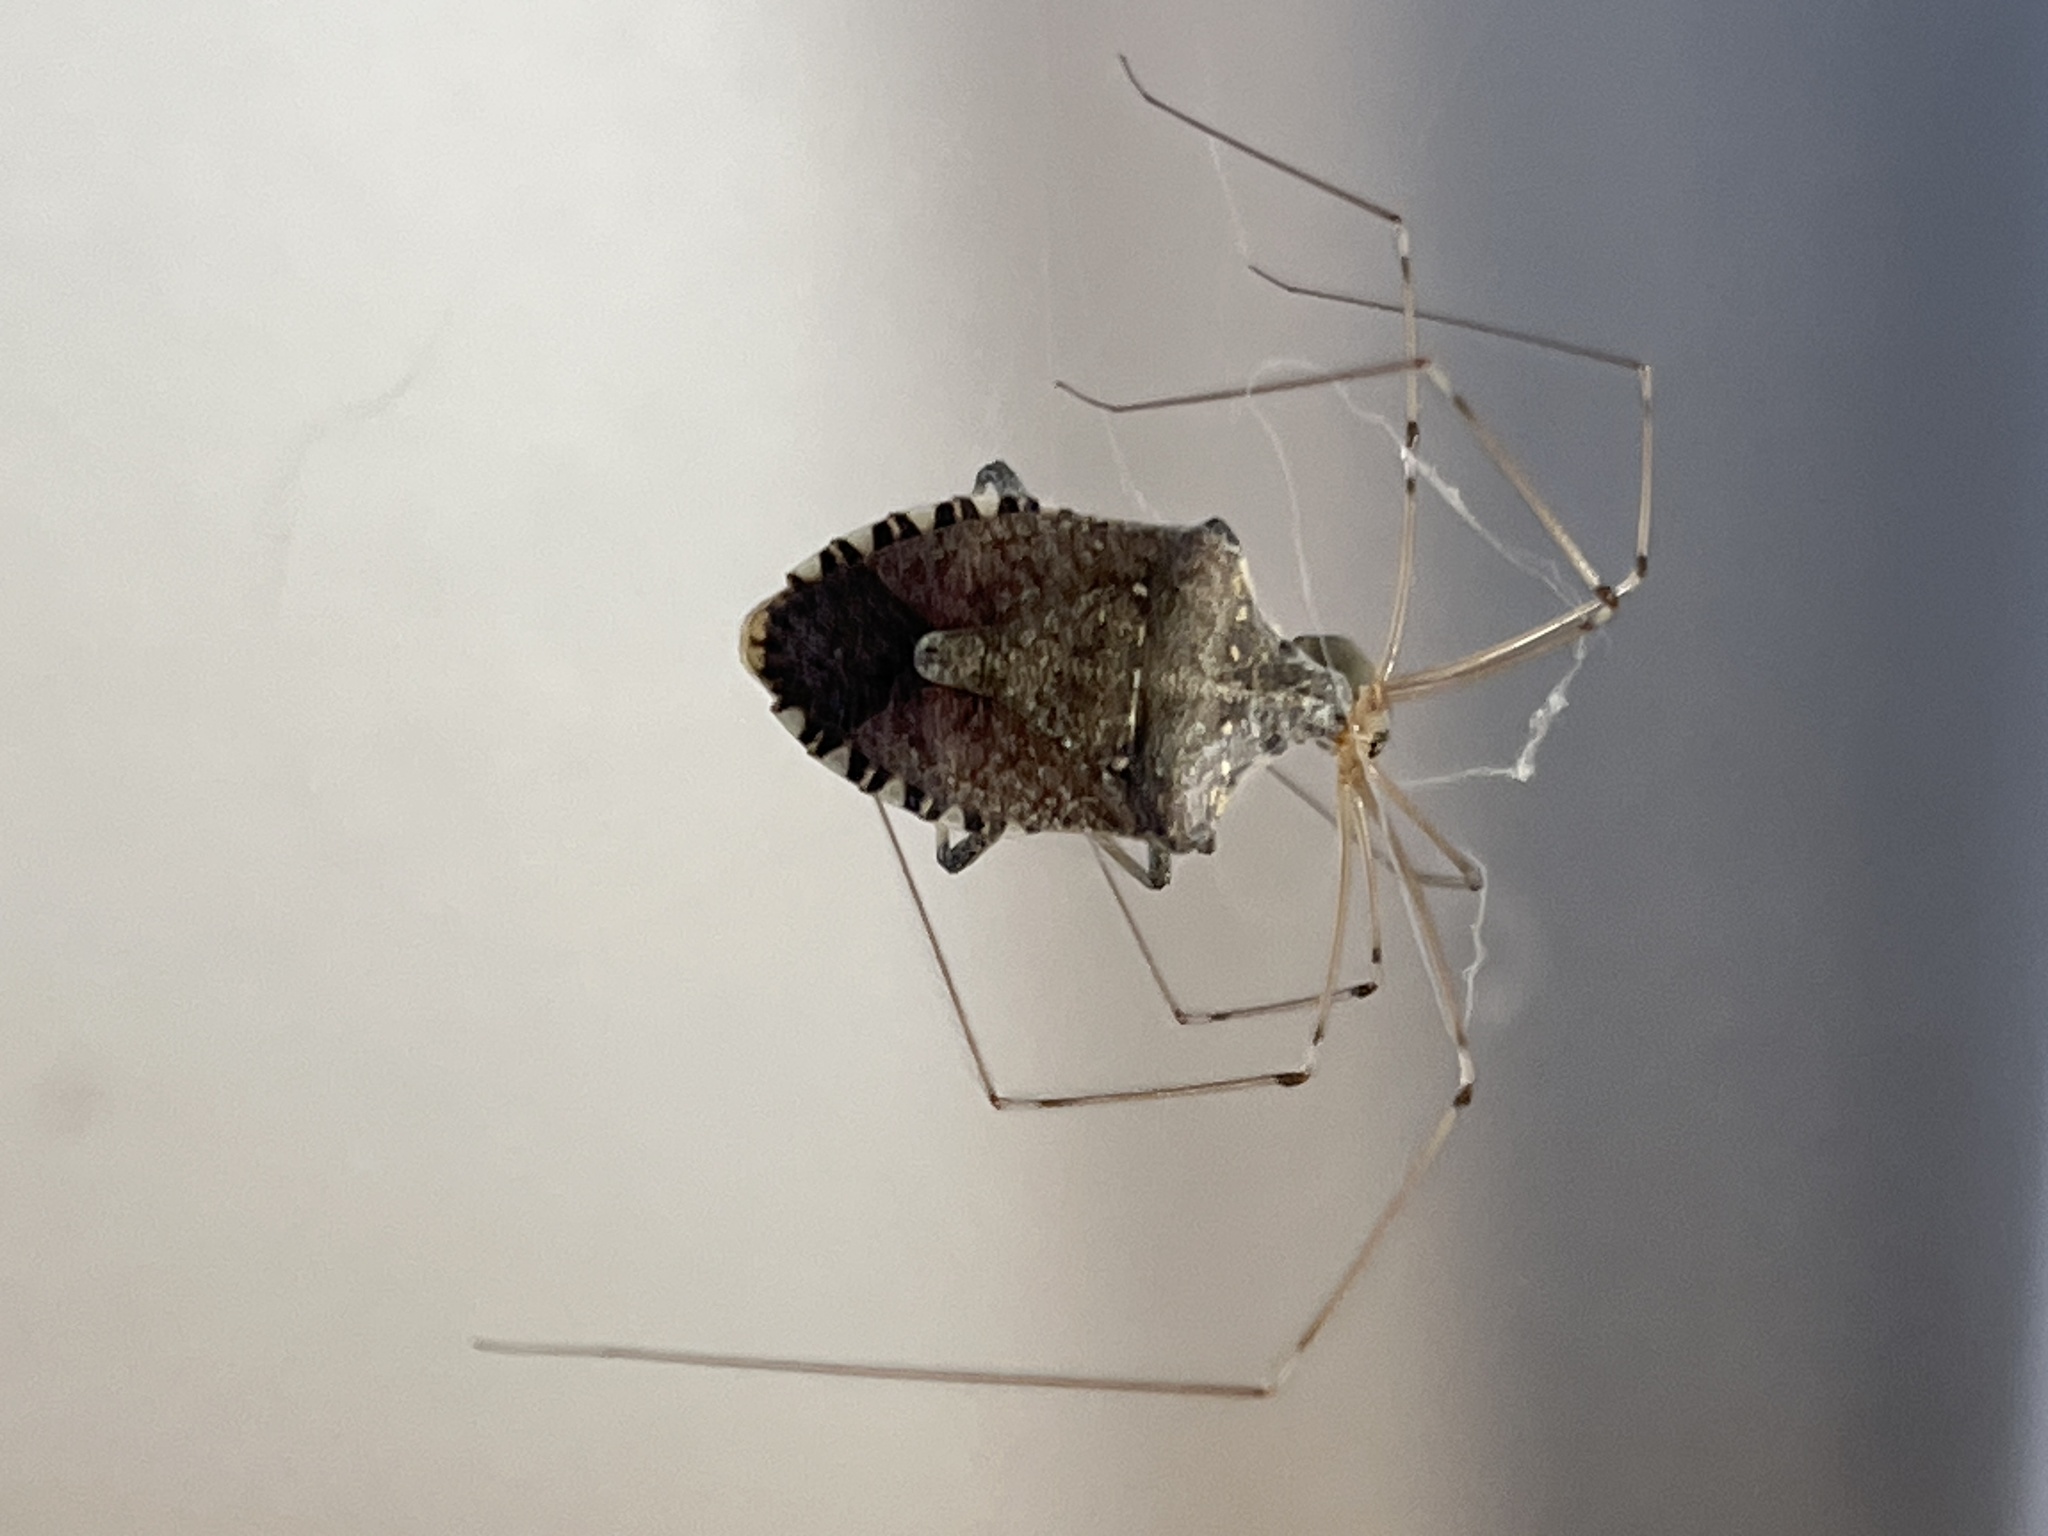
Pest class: stink_bug